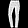
Label: Trouser